Pavelló Olímpic de Reus

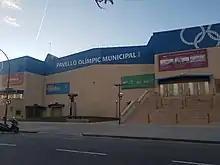
Pavelló Olímpic de Reus Arena

The Pavelló d'Esports de Reus is an indoor arena located in Reus, Catalonia, Spain. Constructed in 1992, this venue was one of the hosts for the demonstration roller hockey competitions at the 1992 Summer Olympics.